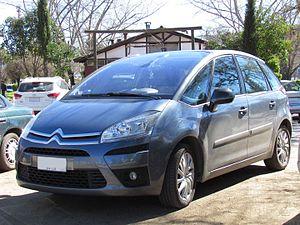
Les plate-formes PF sont des plates-formes développées par le groupe PSA. Elles équipent notamment des citadines, monospaces, berlines ainsi que SUV.